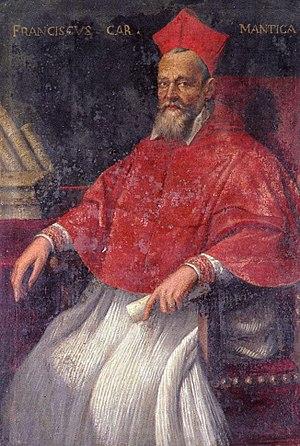
Francesco Mantica est un cardinal italien du fin du XVIᵉ siècle et du début du XVIIᵉ siècle.